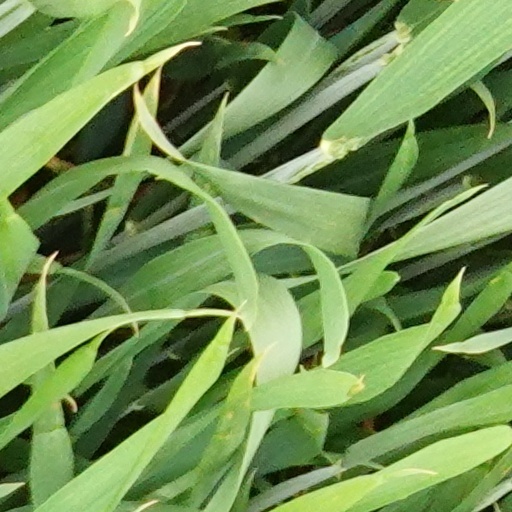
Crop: wheat